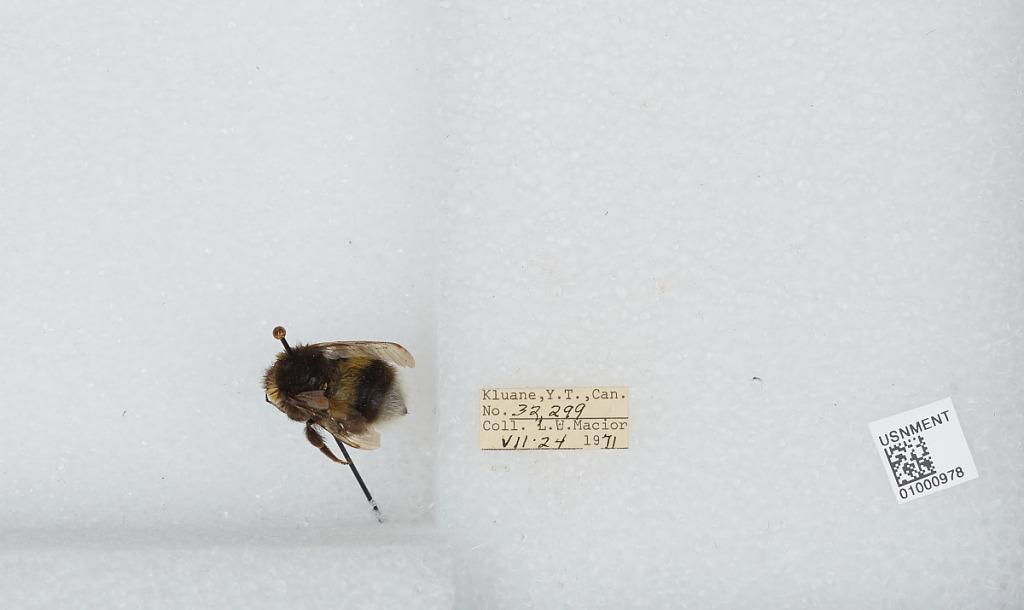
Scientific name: Bombus (Bombus) lucorum (Linnaeus)
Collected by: L. Macior
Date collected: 1971-7-24
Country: Canada
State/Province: Yukon Territory
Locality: Kluane
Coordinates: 60.75, -139.5